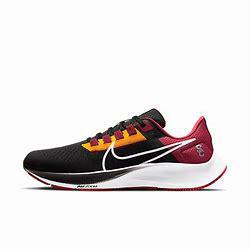
Brand: Nike
Model: College Air Zoom Pegasus 38